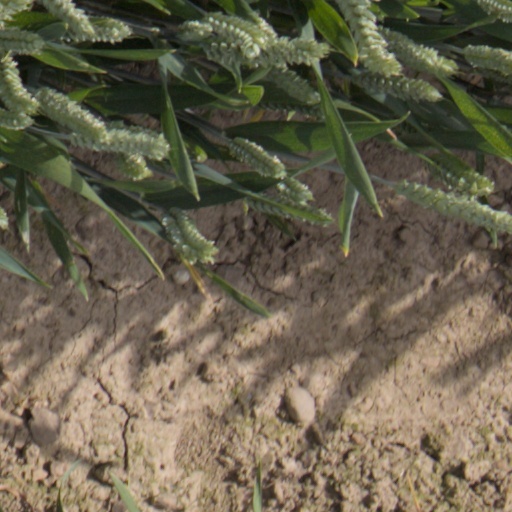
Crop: wheat